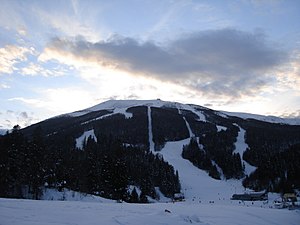
Bjelašnica
Bjelašnica
Bjelašnica er et bjerg i det centrale Bosnien-Hercegovina i de dinariske alper. Det er 2.067 m højt. Bjerget ligger sydvest for Sarajevo ved siden af bjerget Igman.